Meshuggah

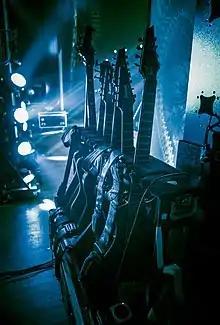
Guitars of Meshuggah

With 2008's "obZen", Meshuggah moved away from the experimentation of 2002's "Nothing" and 2005's "Catch Thirtythree" to return to the musical style of its previous albums, such as "Contradictions Collapse", "Destroy Erase Improve" and "Chaosphere", while still maintaining its focus on musical and technical innovation. The album loses some of the quick, mathematical rhythmic changes of past releases and the melodic orchestration of "Catch Thirty-Three" and uses "angular" riffs, mid-tempo and common 4/4 beats. The album is a culmination of the band's previous work. Meshuggah decided to self-produce because it sought to retain artistic control over the recording and mixing process.